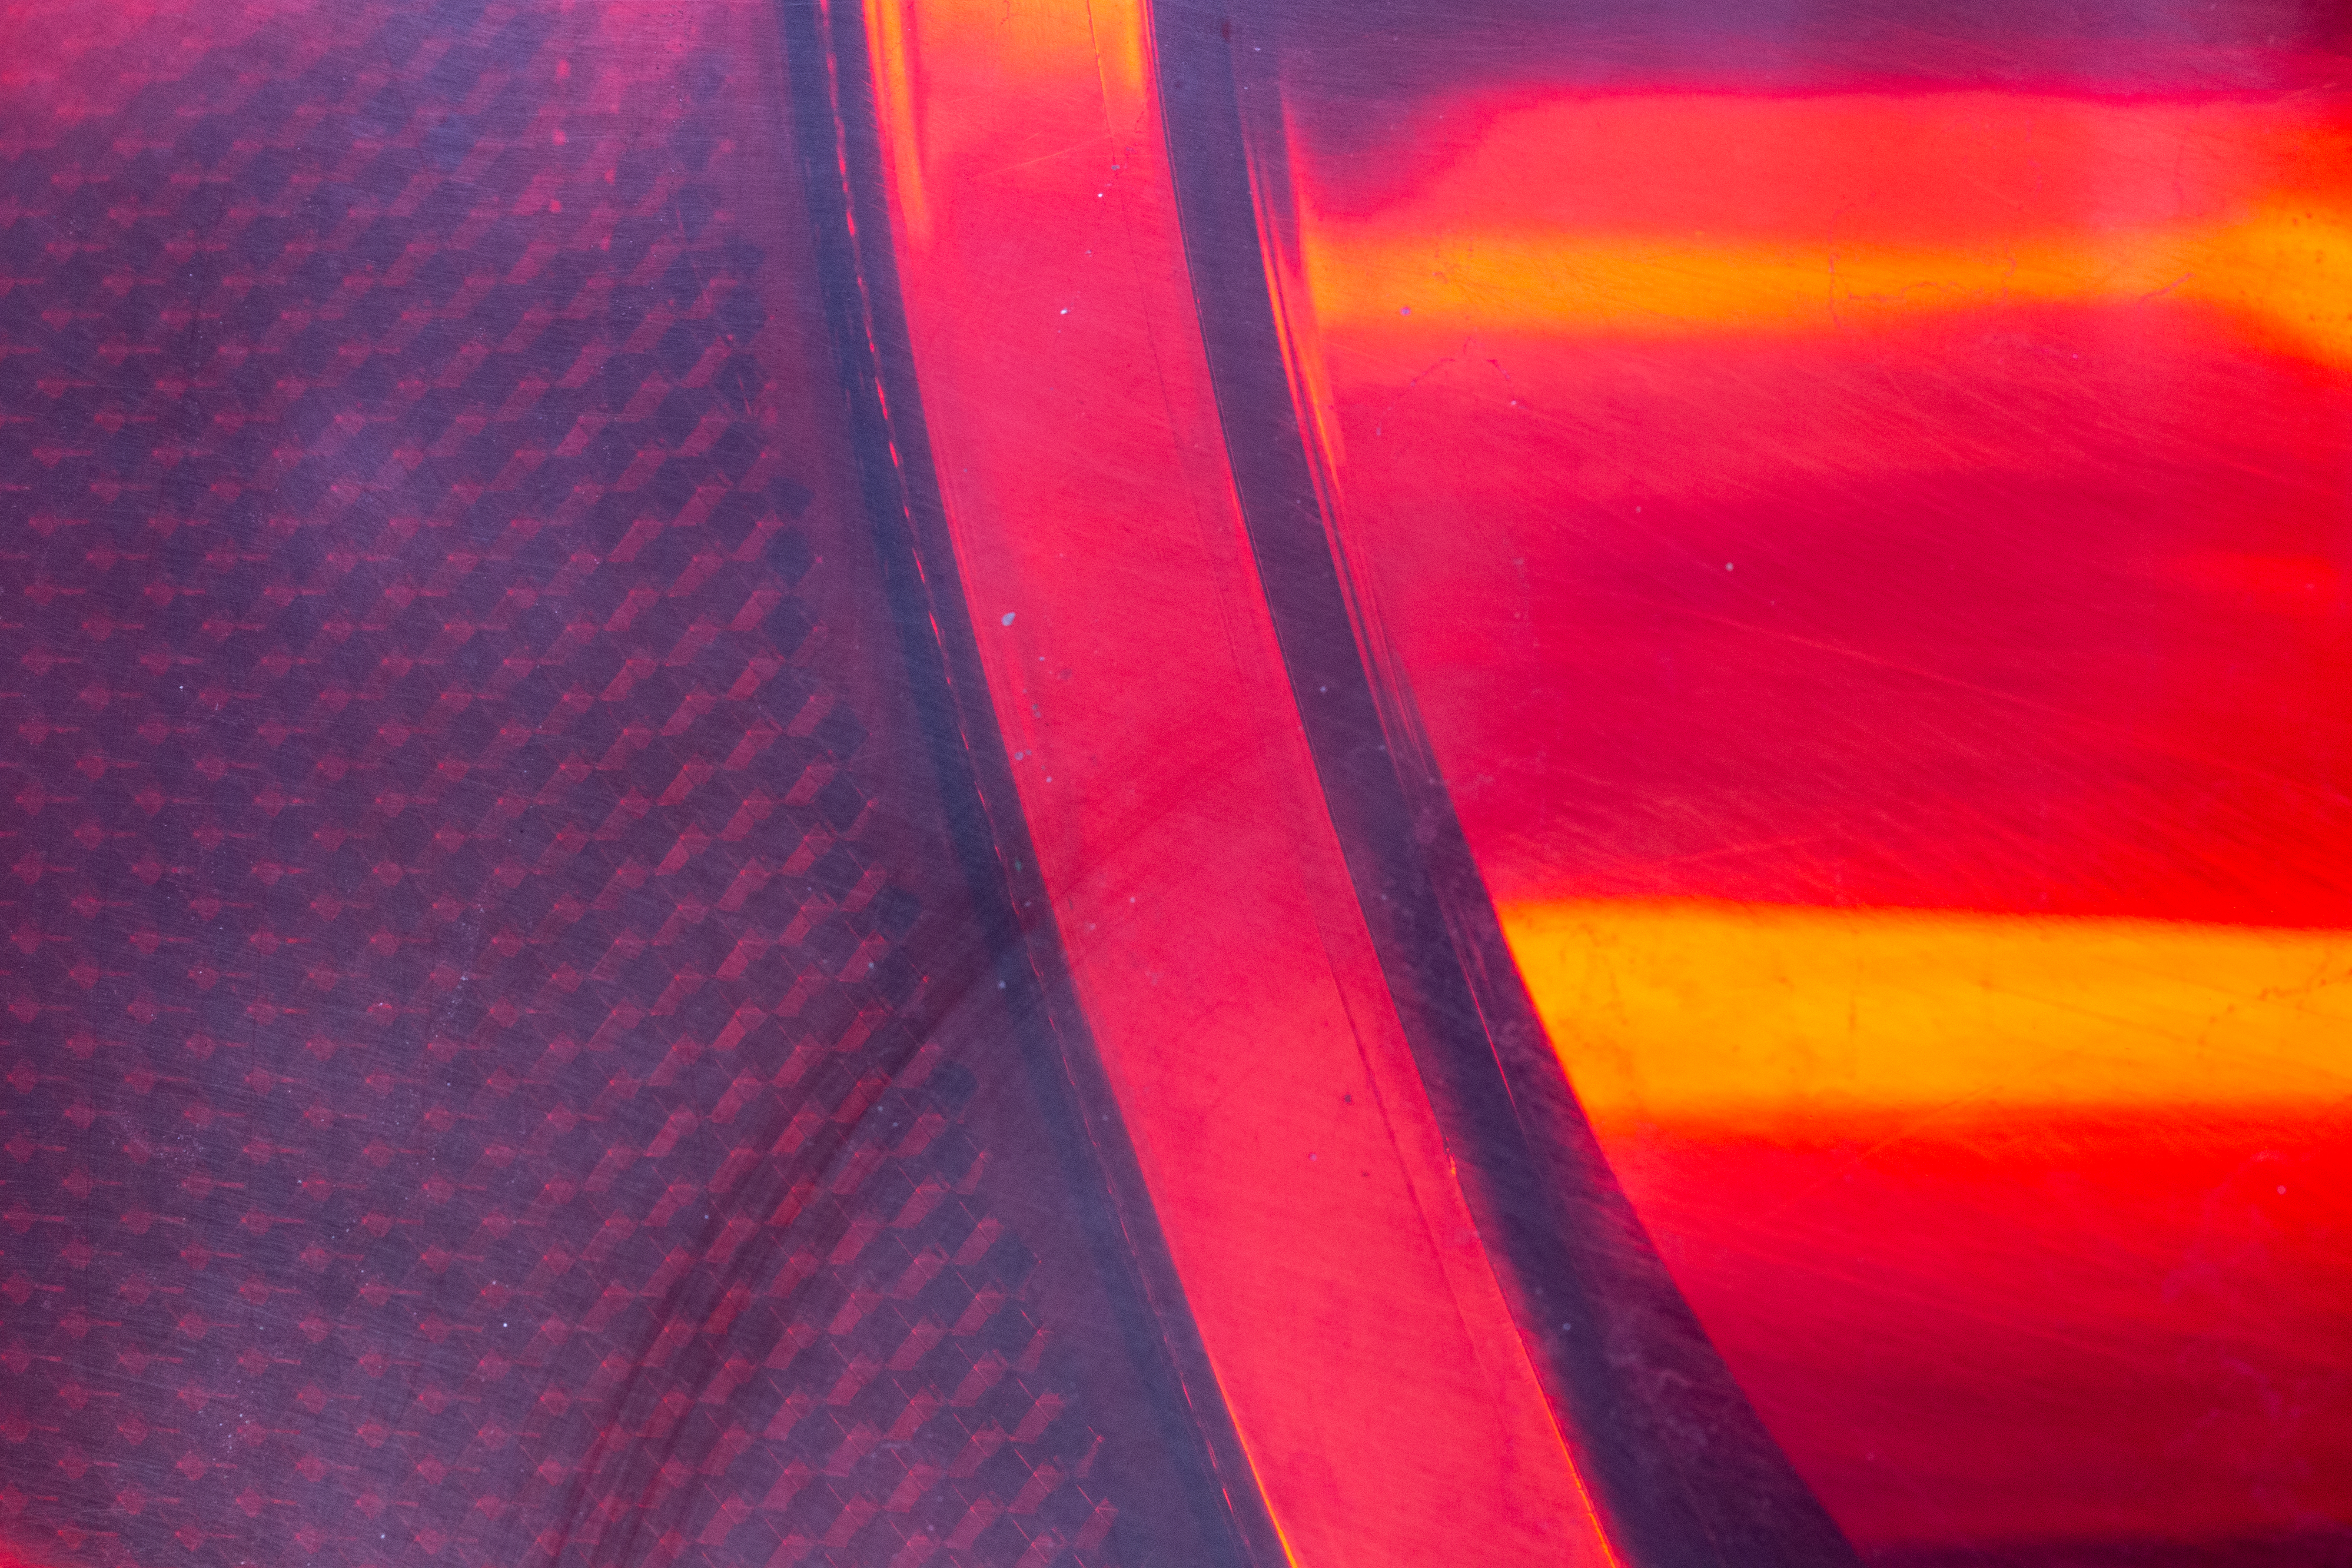
red, orange, yellow, magenta, purple, Tints and shades, textile, Colorfulness, macro photography